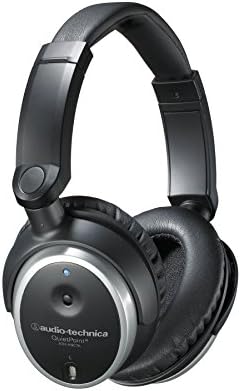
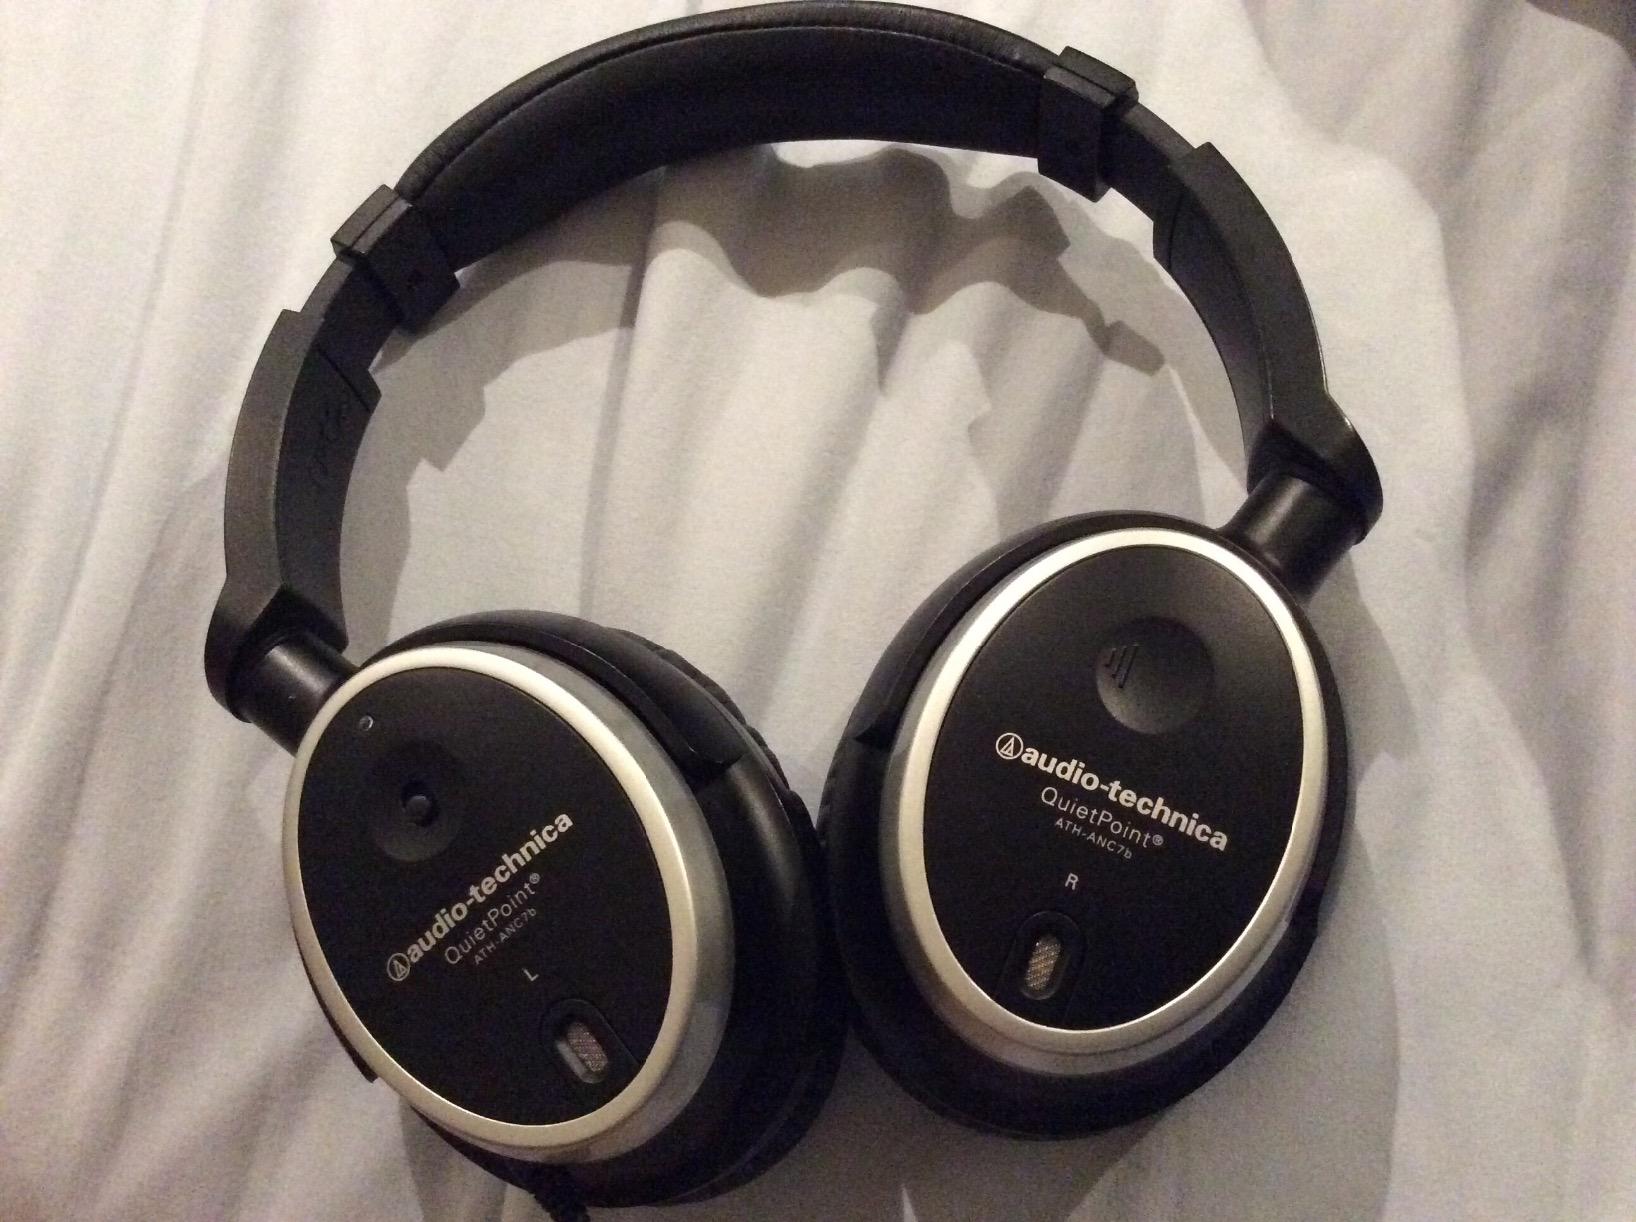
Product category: headphones
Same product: yes